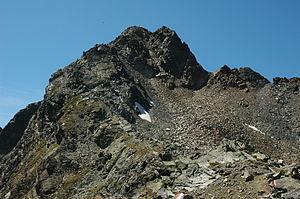
Le Wildgrat est une montagne qui s’élève à 2 971 m d’altitude dans les Alpes de l'Ötztal, en Autriche.